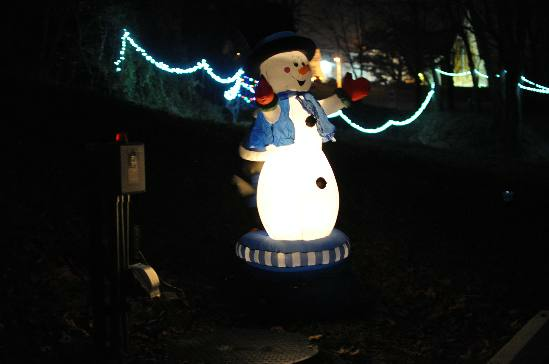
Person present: No